Selenge Erdene-Ochir

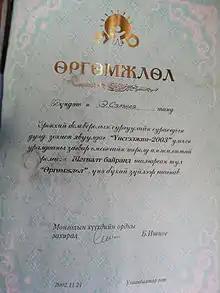
(CINDERELLA)TUSGAI BAIR

Selenge Erdene-Ochir (born 30 December 1987, Erdenet, Mongolia) is a Mongolian fashion model and beauty pageant titleholder who winner of Miss World Mongolia 2006 and represented her country at Miss World 2006. She was the first Mongolian ever to compete and work for fashion channel "FTV". She won "First Runner Up" and "Ambassador of Mongolia" award at the "Miss Fashion TV" models contest.